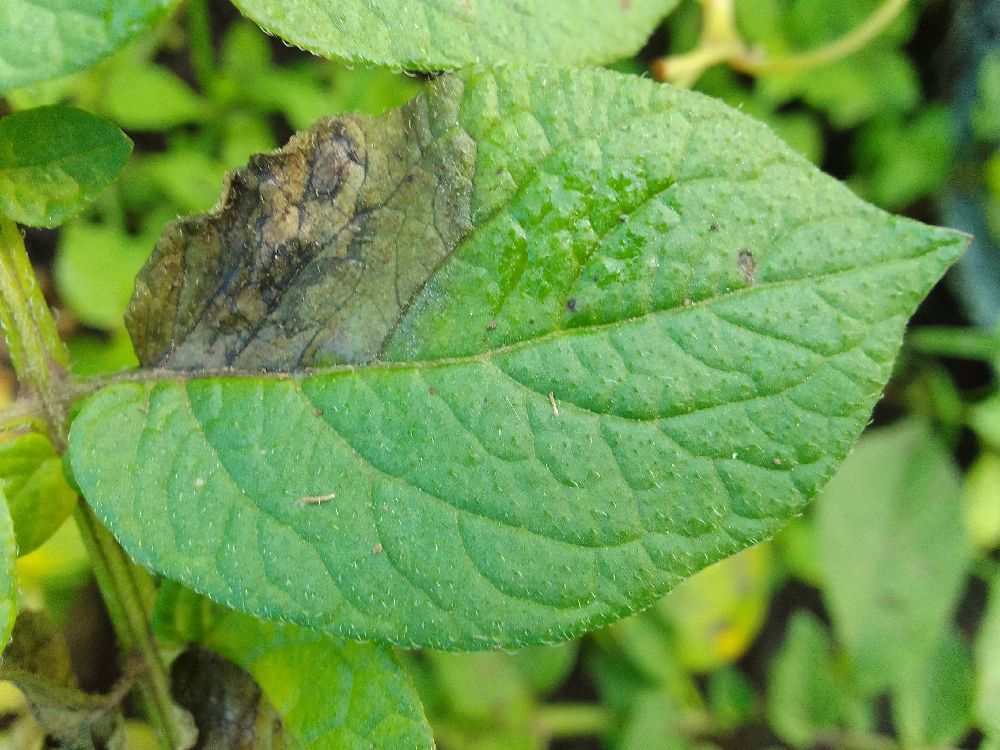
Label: Late blight